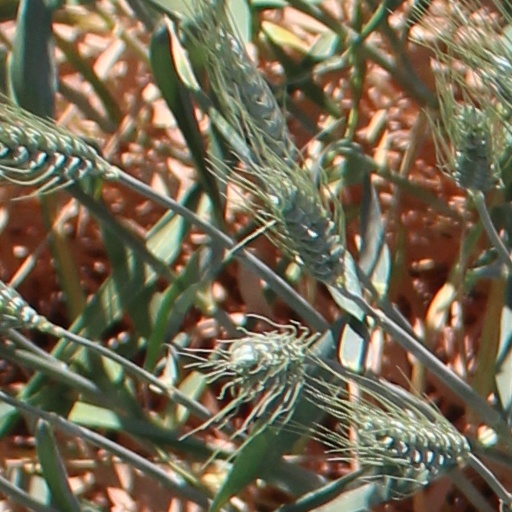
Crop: wheat